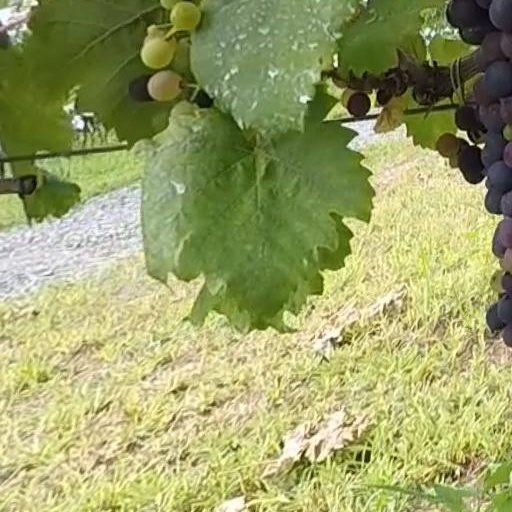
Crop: grape